Willem Reuter

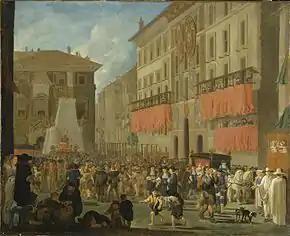
"Celebration on the Piazza di Spagna"

It is not clear when Reuter travelled to Rome where he resided in the "casa dei pittori fiamminghi" near the Piazza del Popolo. The first documentary proof of his presence in Rome is the registration of his marriage to the local woman Anna Previtali in 1672 but he must have arrived in the city some years earlier.